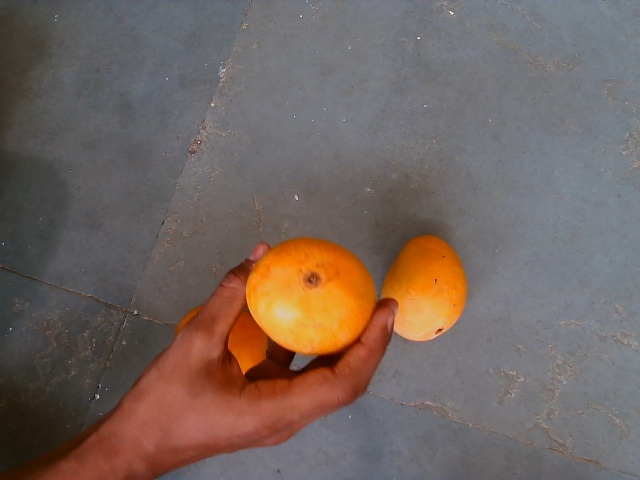
Label: Ripe_Mango